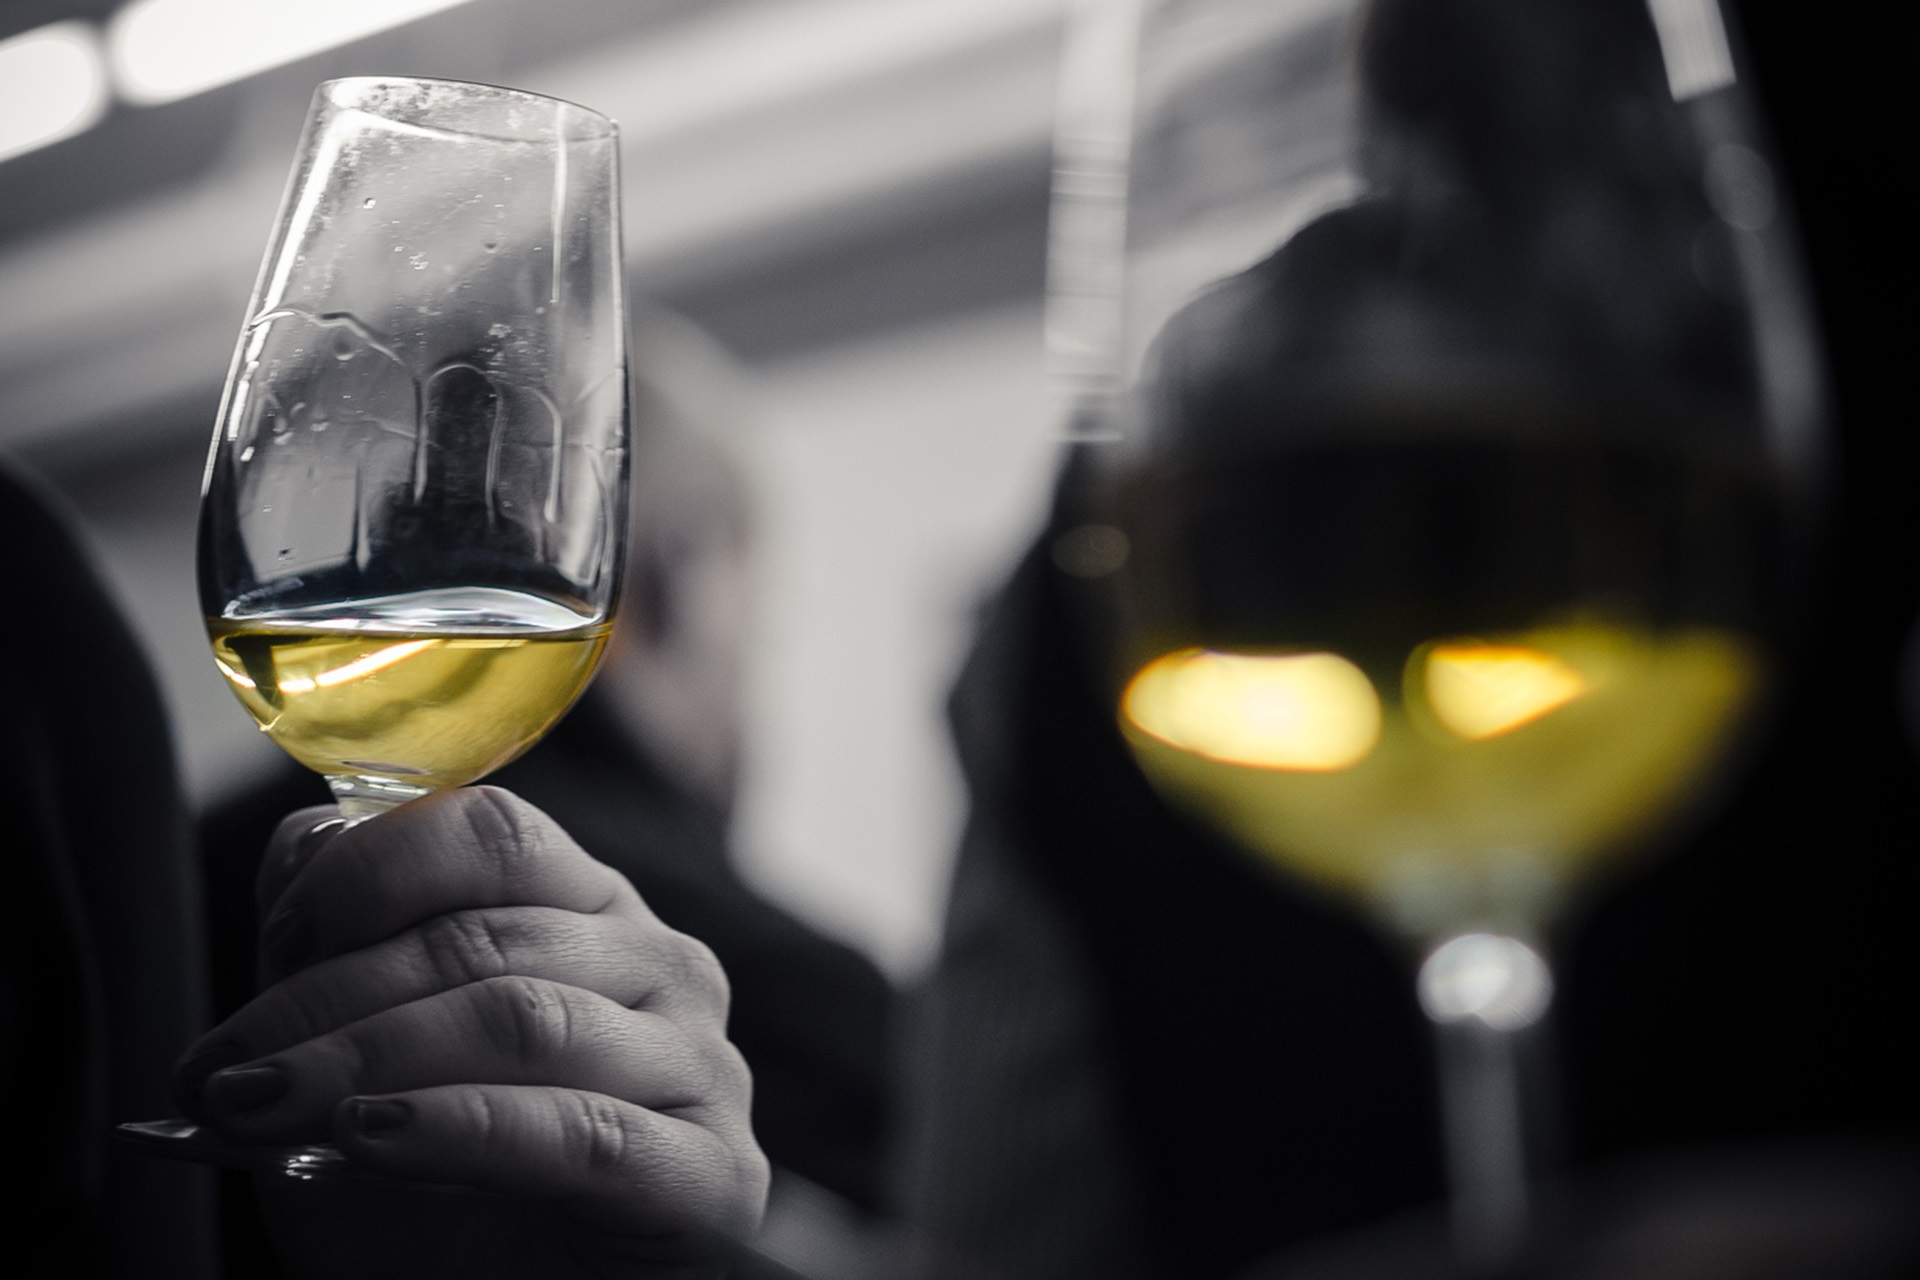
light, wine, white, glass, color, drink, darkness, black, yellow, lighting, alcohol, close up, wine glass, liqueur, wine glasses, white wine, stemware, alcoholic beverage